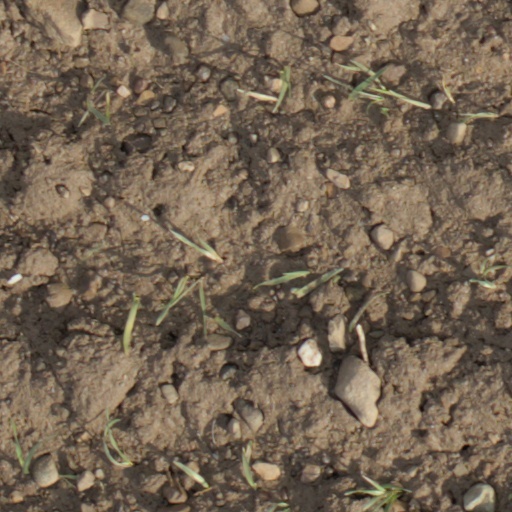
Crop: wheat